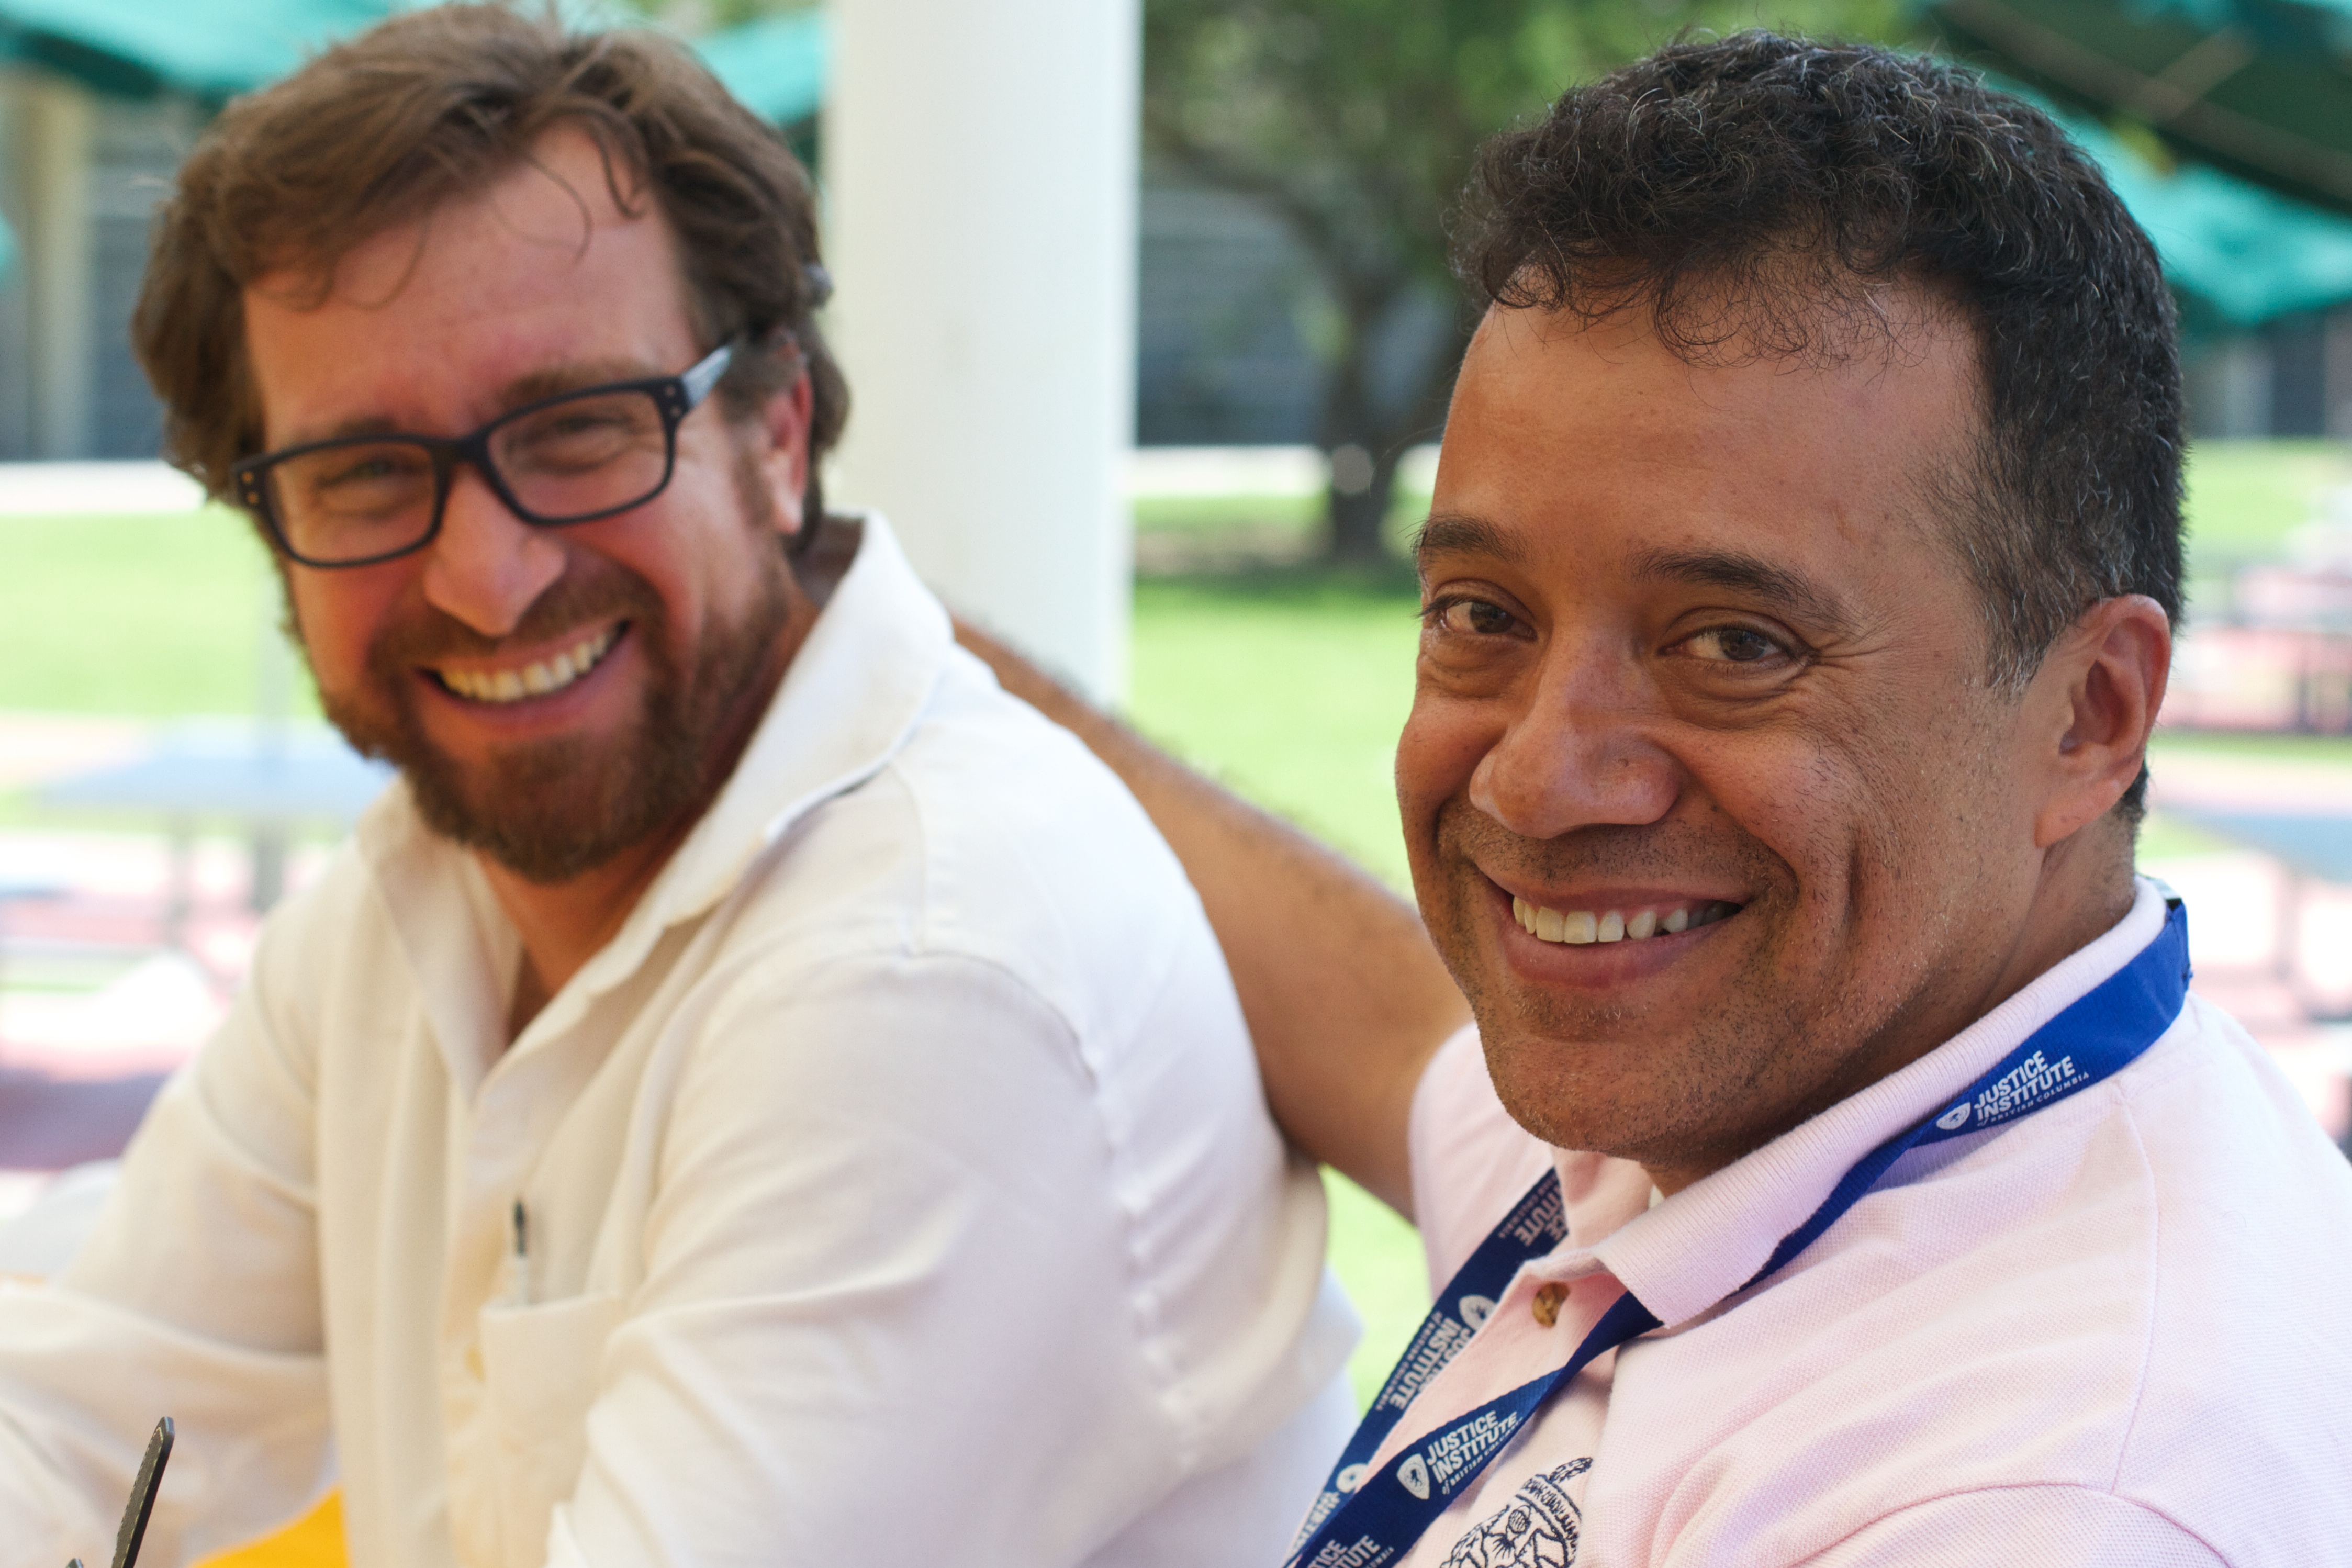
man, person, people, community, professional, senior citizen, udgagora